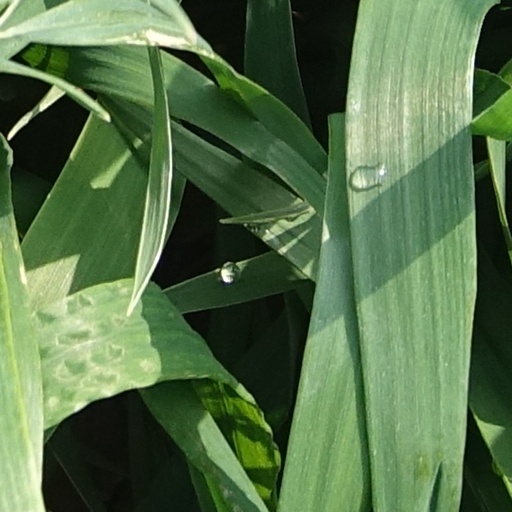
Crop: wheat